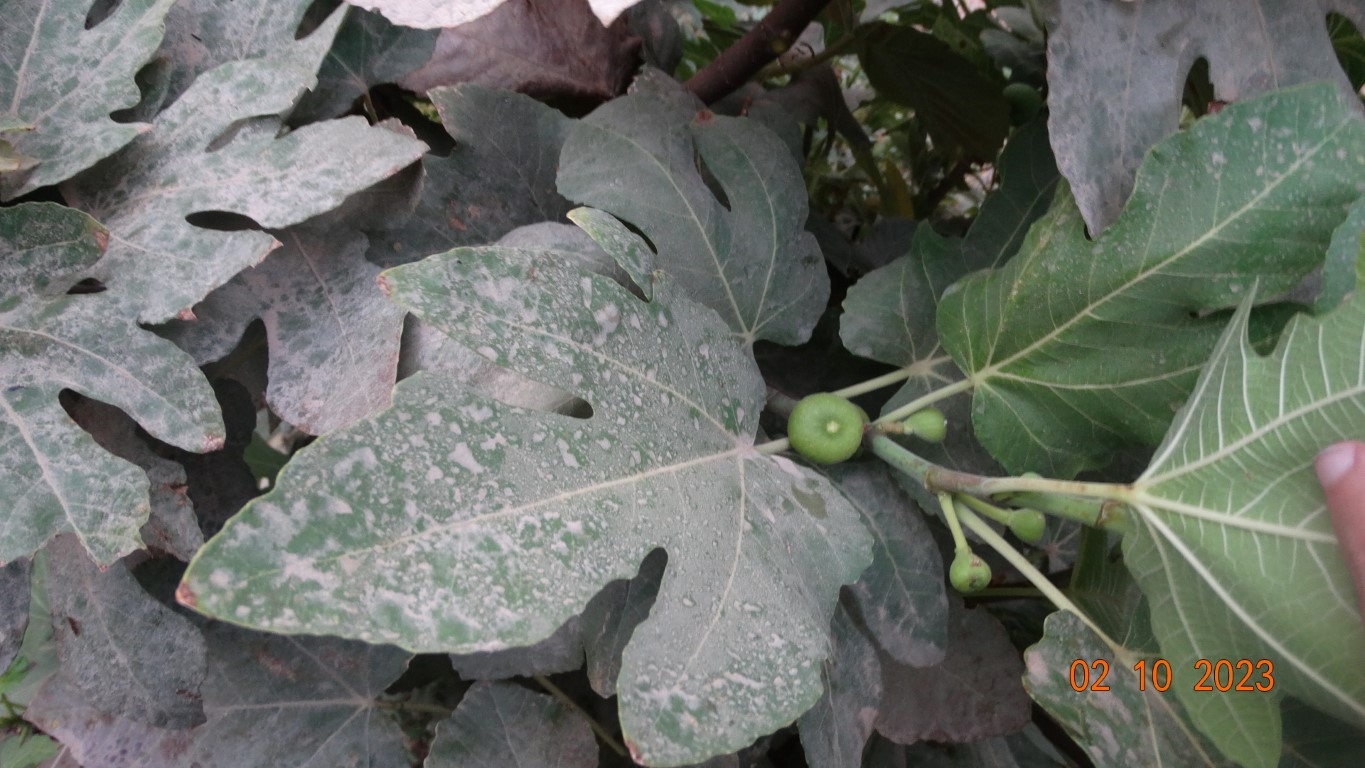
Label: healthy